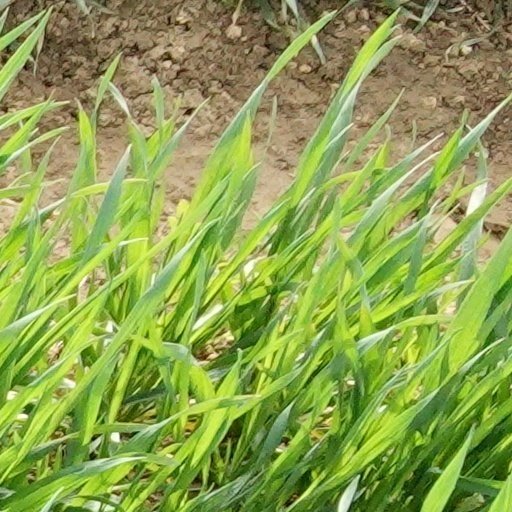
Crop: wheat